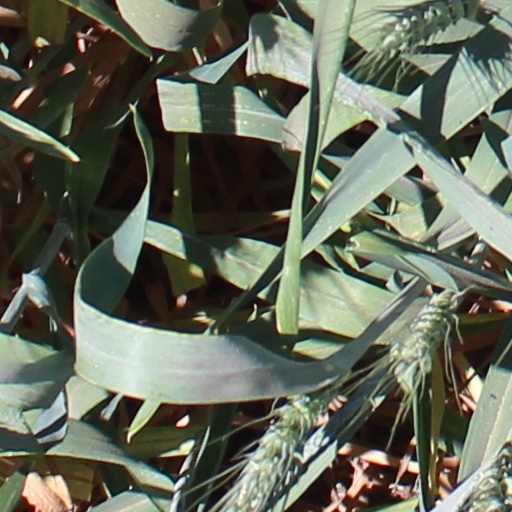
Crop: wheat